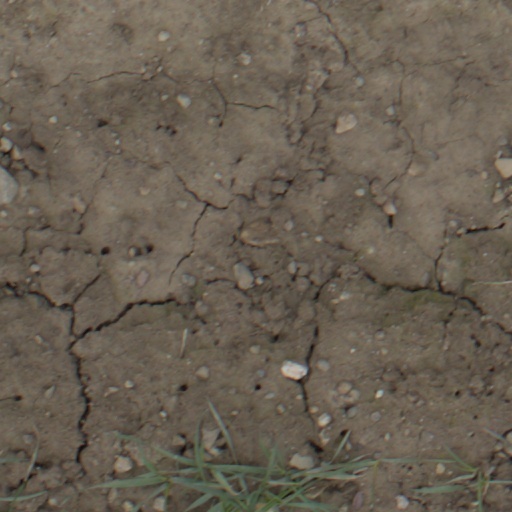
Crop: wheat